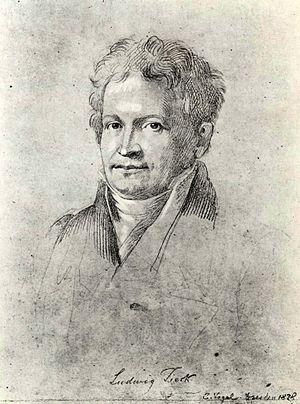
Johann Ludwig Tieck, né le 31 mai 1773 à Berlin et mort le 28 avril 1853 dans la même ville, est un poète allemand, traducteur, éditeur, romancier et critique, écrivain du premier romantisme, celui du Cercle d'Iéna, aux côtés des frères Schlegel, de Caroline et Friedrich Schelling, de Novalis, de Fichte. Fils d'un marchand de laine, il étudia la théologie, la philosophie, la littérature. Il séjourna en Italie durant la période 1804-1805, en Angleterre en 1817, où il étudia de près Shakespeare. Il fut dramaturge à la cour de Dresde dès 1825, et appelé à celle du roi Frédéric-Guillaume IV de Prusse à partir de 1841.